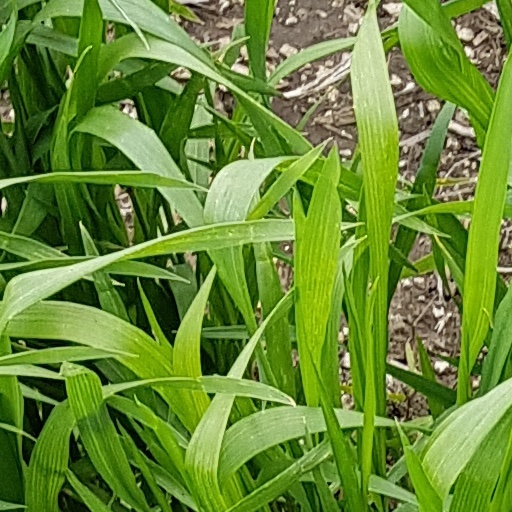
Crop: wheat